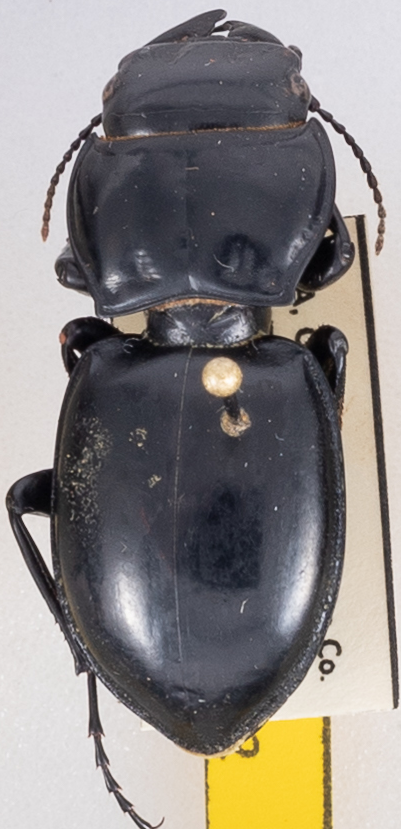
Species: Pasimachus californicus
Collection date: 2021-07-28
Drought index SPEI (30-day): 1.442
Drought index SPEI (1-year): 0.376
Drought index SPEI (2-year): -0.42